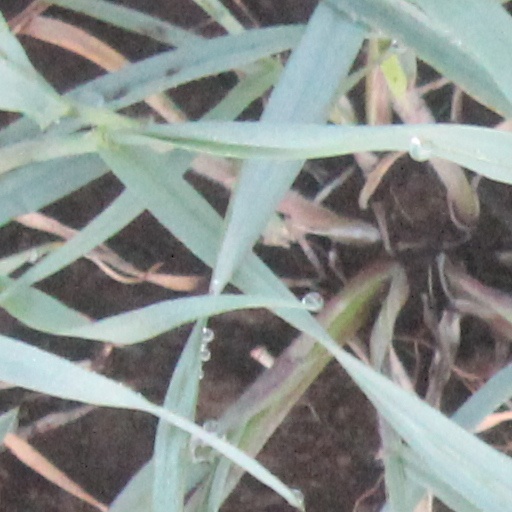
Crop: wheat